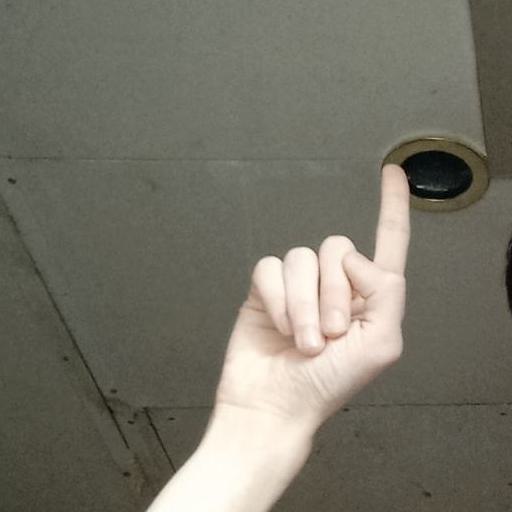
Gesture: one